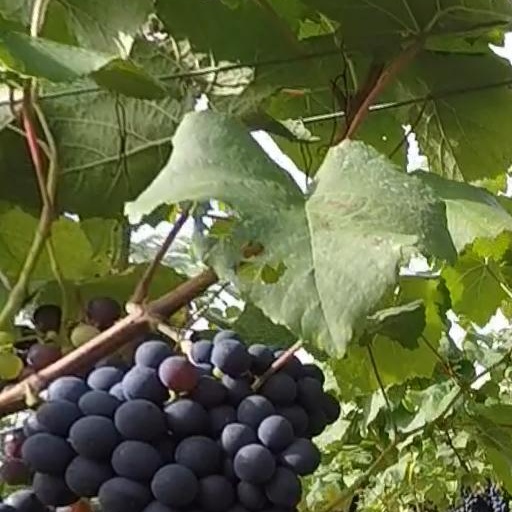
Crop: grape